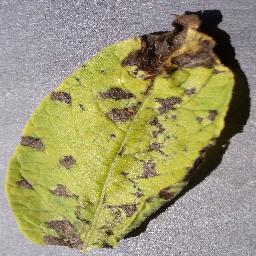
Label: Potato___Early_blight